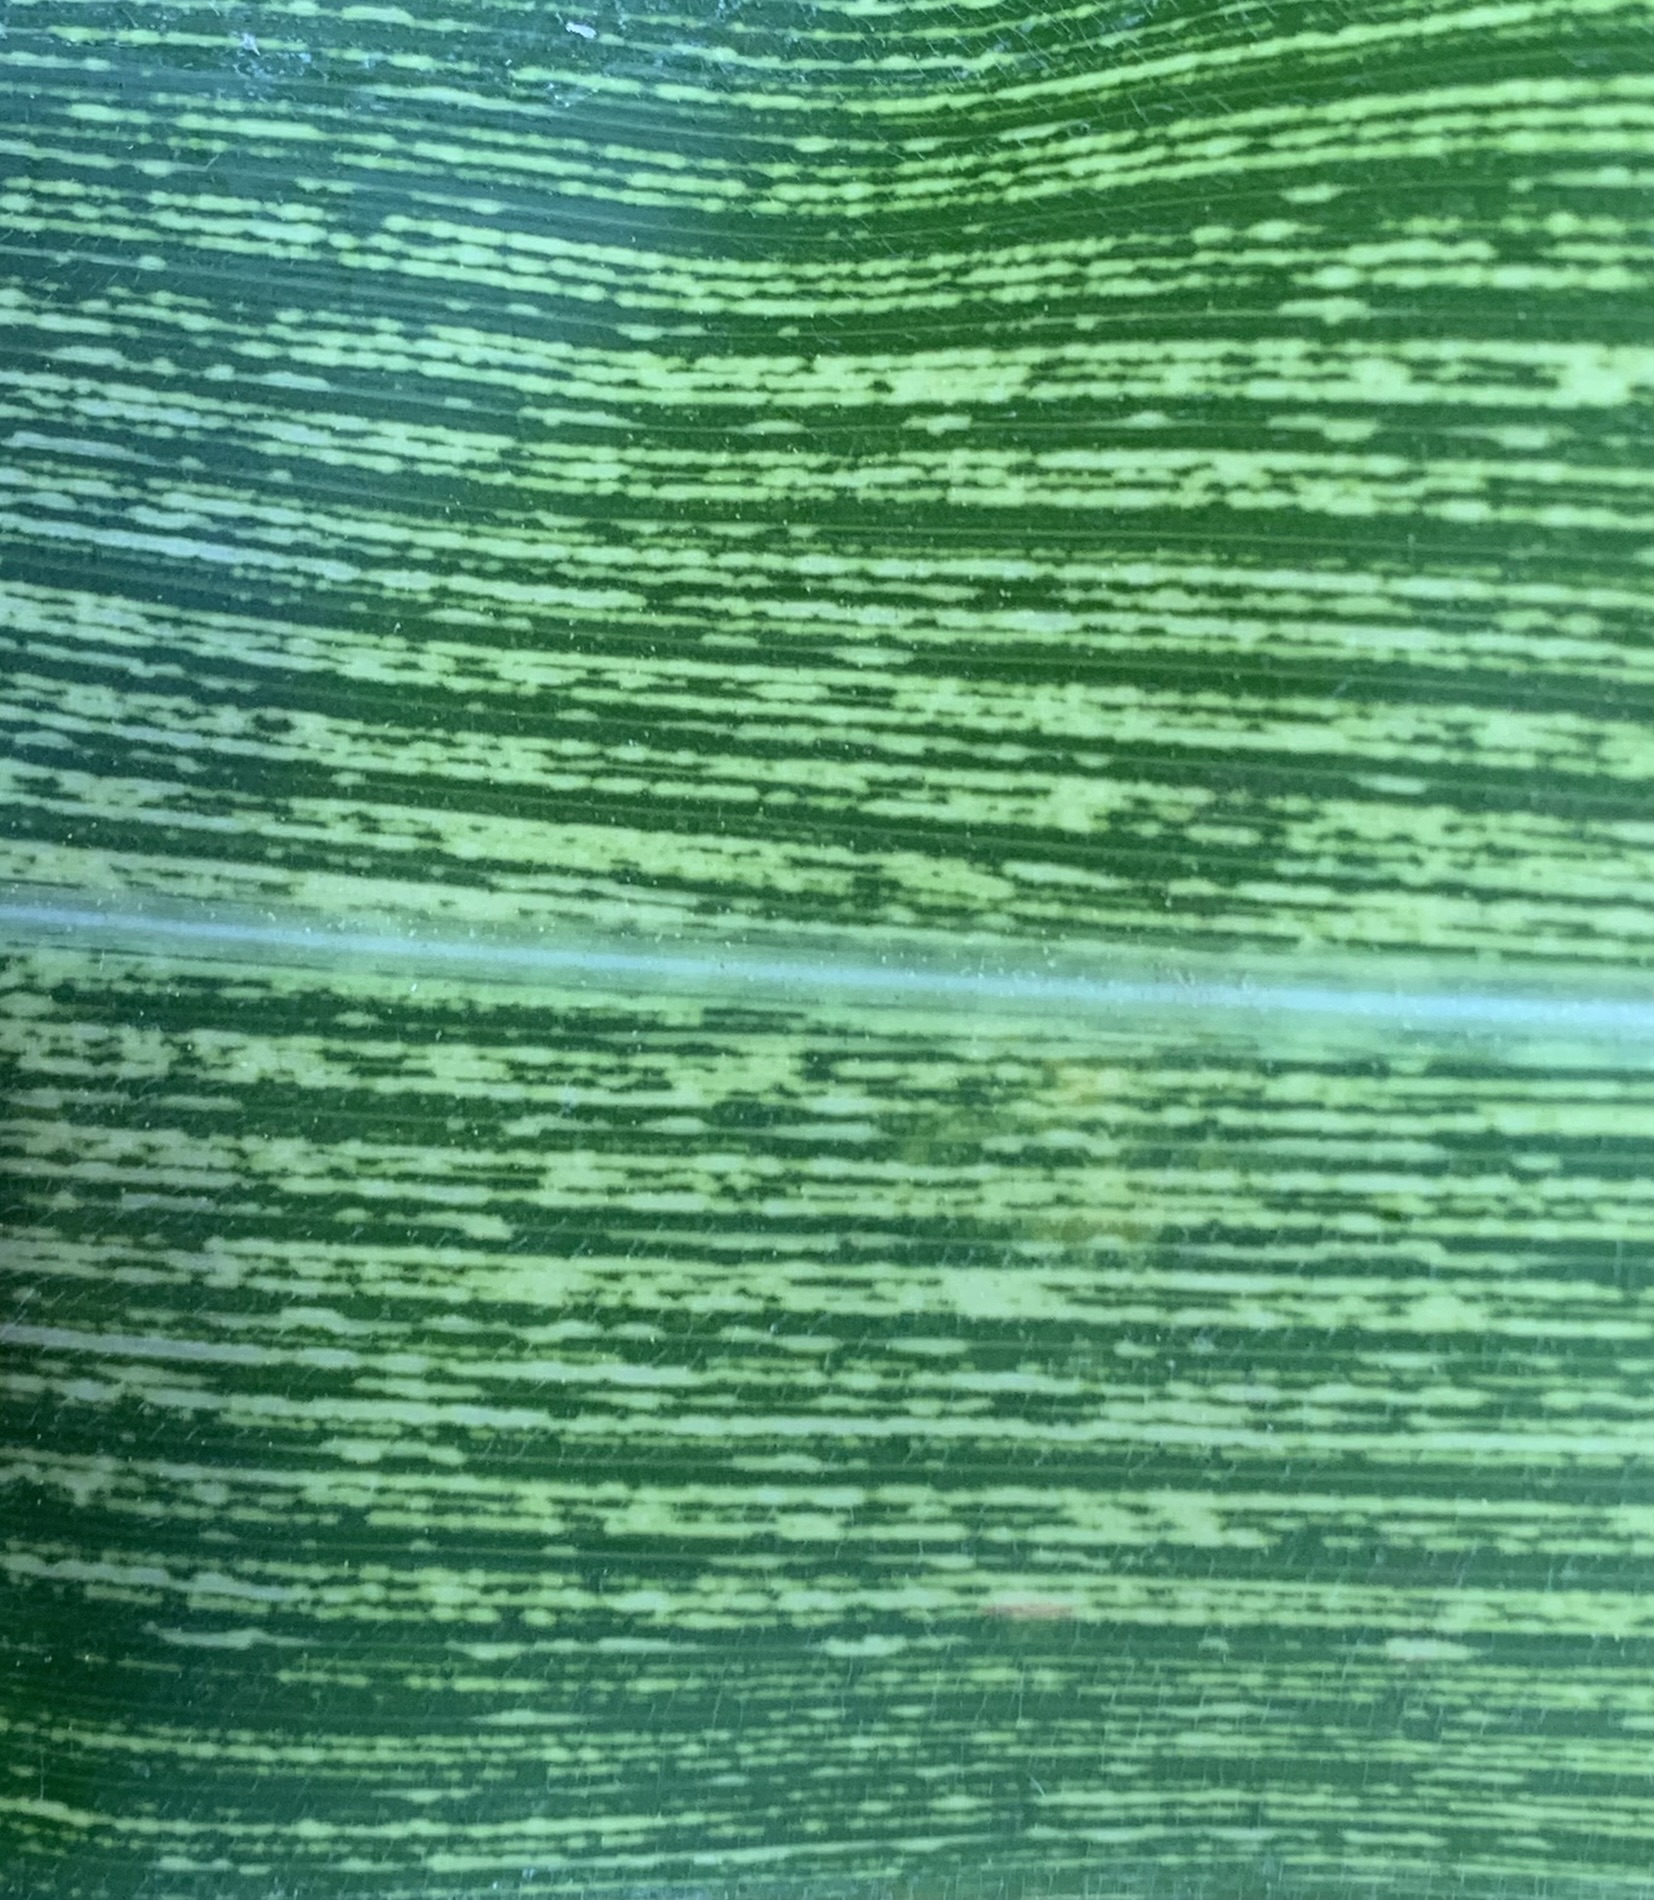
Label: MSV